Ahmed Saleh

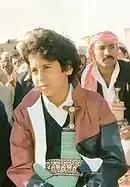
Image of Young Ahmed Ali Abdullah Saleh from 1984

Ahmed's mother died when he was a young boy. Before his father's resignation, Ahmed was widely seen as being groomed to eventually replace him.